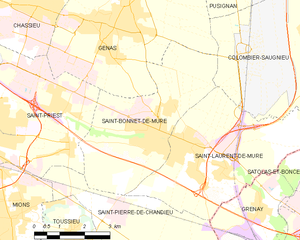
Carte des communes françaises